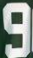
Number: 9